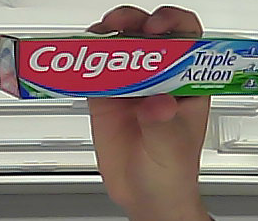
Product: colgate_toothpaste